Salvadoran Civil War

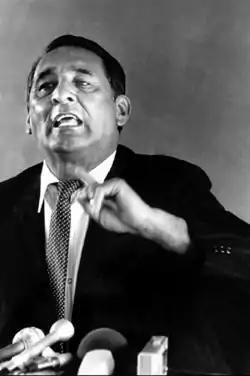
José Napoleón Duarte at a Christian Democratic Party press conference during the Salvadoran war (1982)

In its effort to defeat the insurgency, the Salvadoran Armed Forces carried out a "scorched earth" strategy, and adopted tactics similar to those being employed in neighboring Guatemala by its security forces. These tactics were inspired and adapted from U.S. counterinsurgency strategies used during the Vietnam War. An integral part of the Salvadoran Army's counterinsurgency strategy entailed "draining the sea" or "drying up the ocean", that is, eliminating the insurgency by eradicating its support base in the countryside. The primary target was the civilian population – displacing or killing them in order to remove any possible base of support for the rebels. The concept of "draining the sea" had its basis in a doctrine by Mao Zedong that emphasized that "The guerrilla must move amongst the people as a fish swims in the sea."